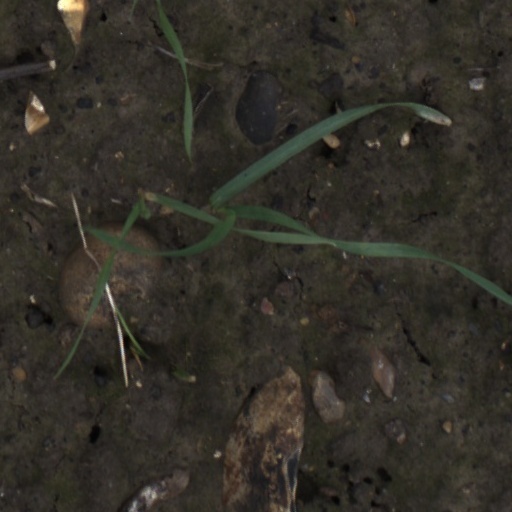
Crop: wheat